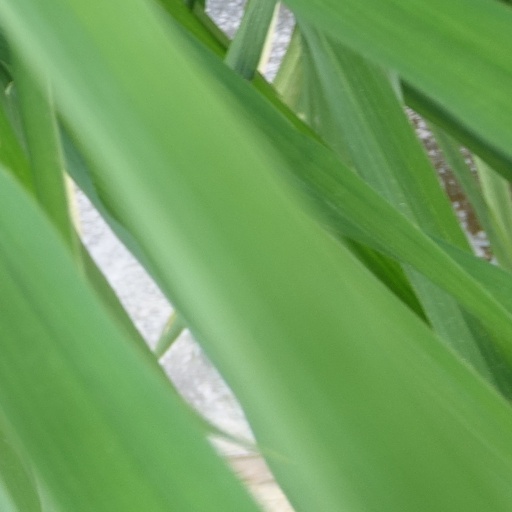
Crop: rice